Anne Neville (engineer)

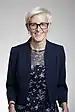
Neville in 2016

Anne Neville (21 March 1970 – 2 July 2022) was the Royal Academy of Engineering Chair in emerging technologies and Professor of Tribology and Surface Engineering at the University of Leeds.